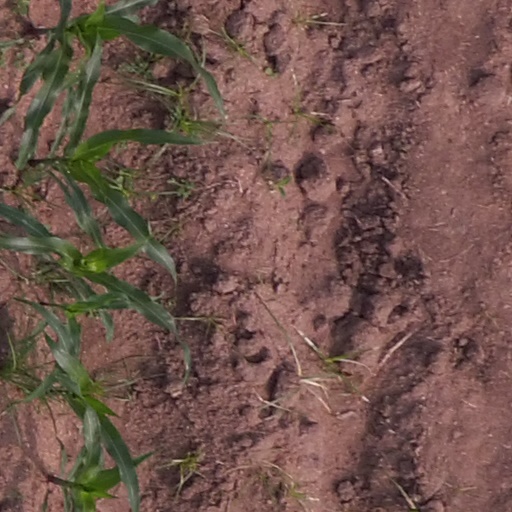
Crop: maize; corn